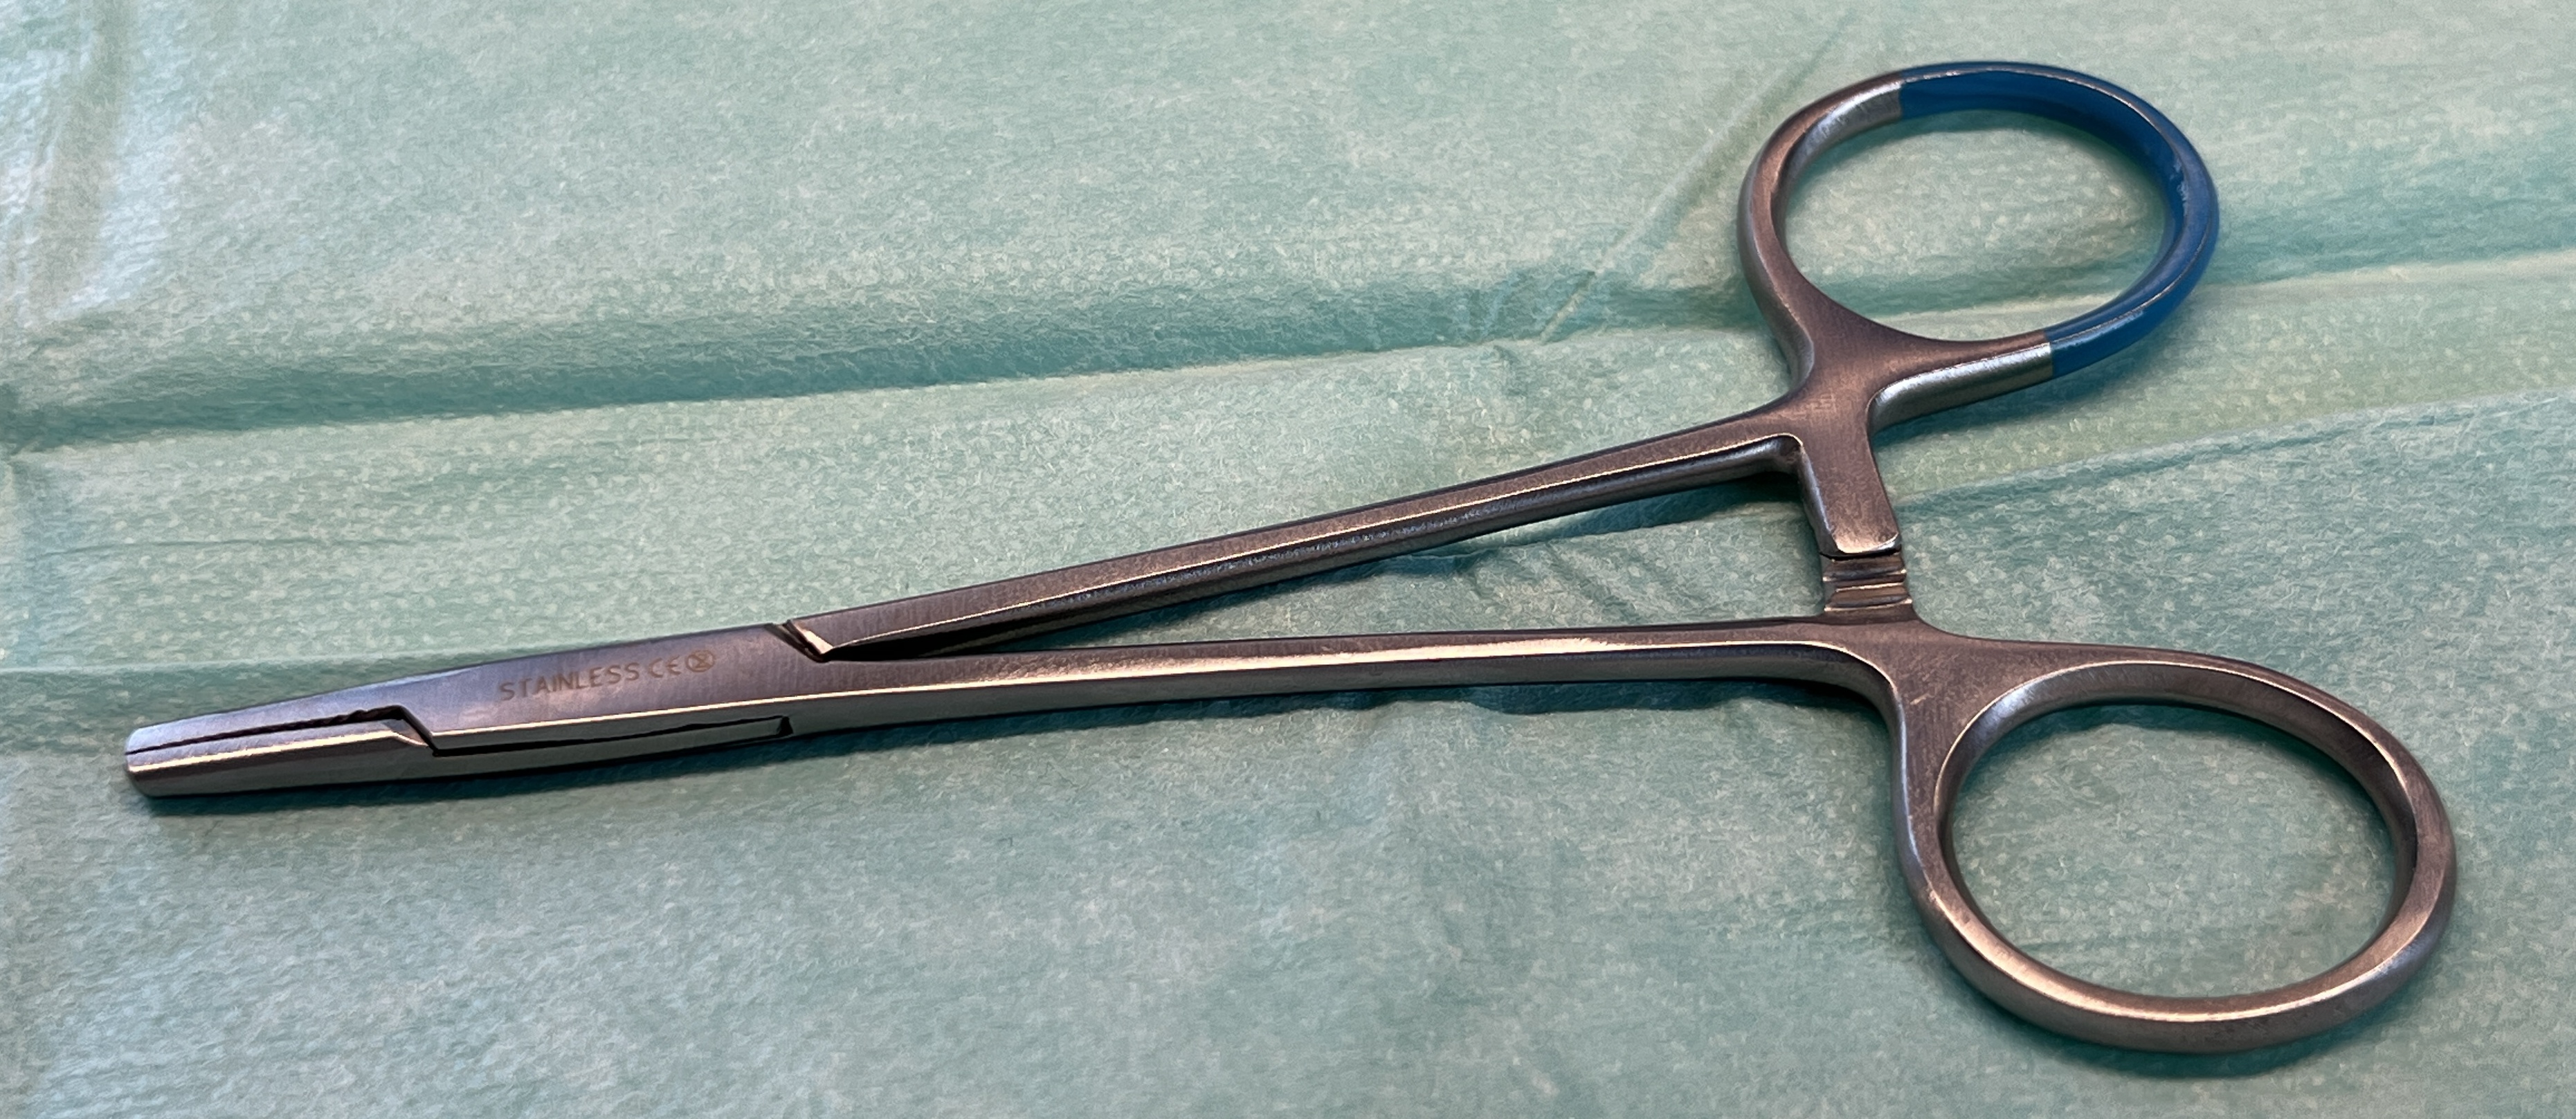
Hinged instrument state: closed